Louth, Lincolnshire

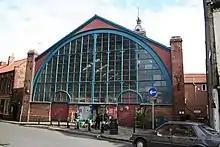
Old Market Hall, Louth

Louth holds market days on Wednesdays, Fridays and Saturdays. There is a farmers' market on the fourth Wednesday of each month. A cattle market is held each Thursday at the Louth Livestock Centre on Newmarket.